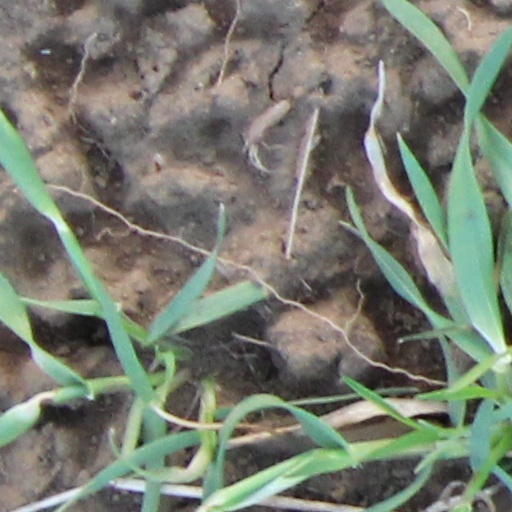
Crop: wheat